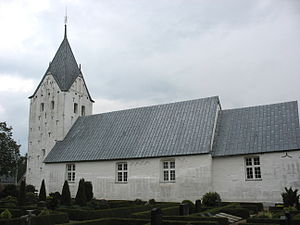
Arrild
Arrild kirke.
Arrild er en landsby i den centrale del af Sønderjylland med 331 indbyggere, beliggende Arrild Sogn. Landsbyen ligger i Tønder Kommune og tilhører Region Syddanmark. I den lille landsby finder man Arrild Kirke, en egnstypisk kirke, bygget i romansk stil omkring år 1350.